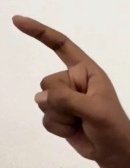
ASL sign: Z